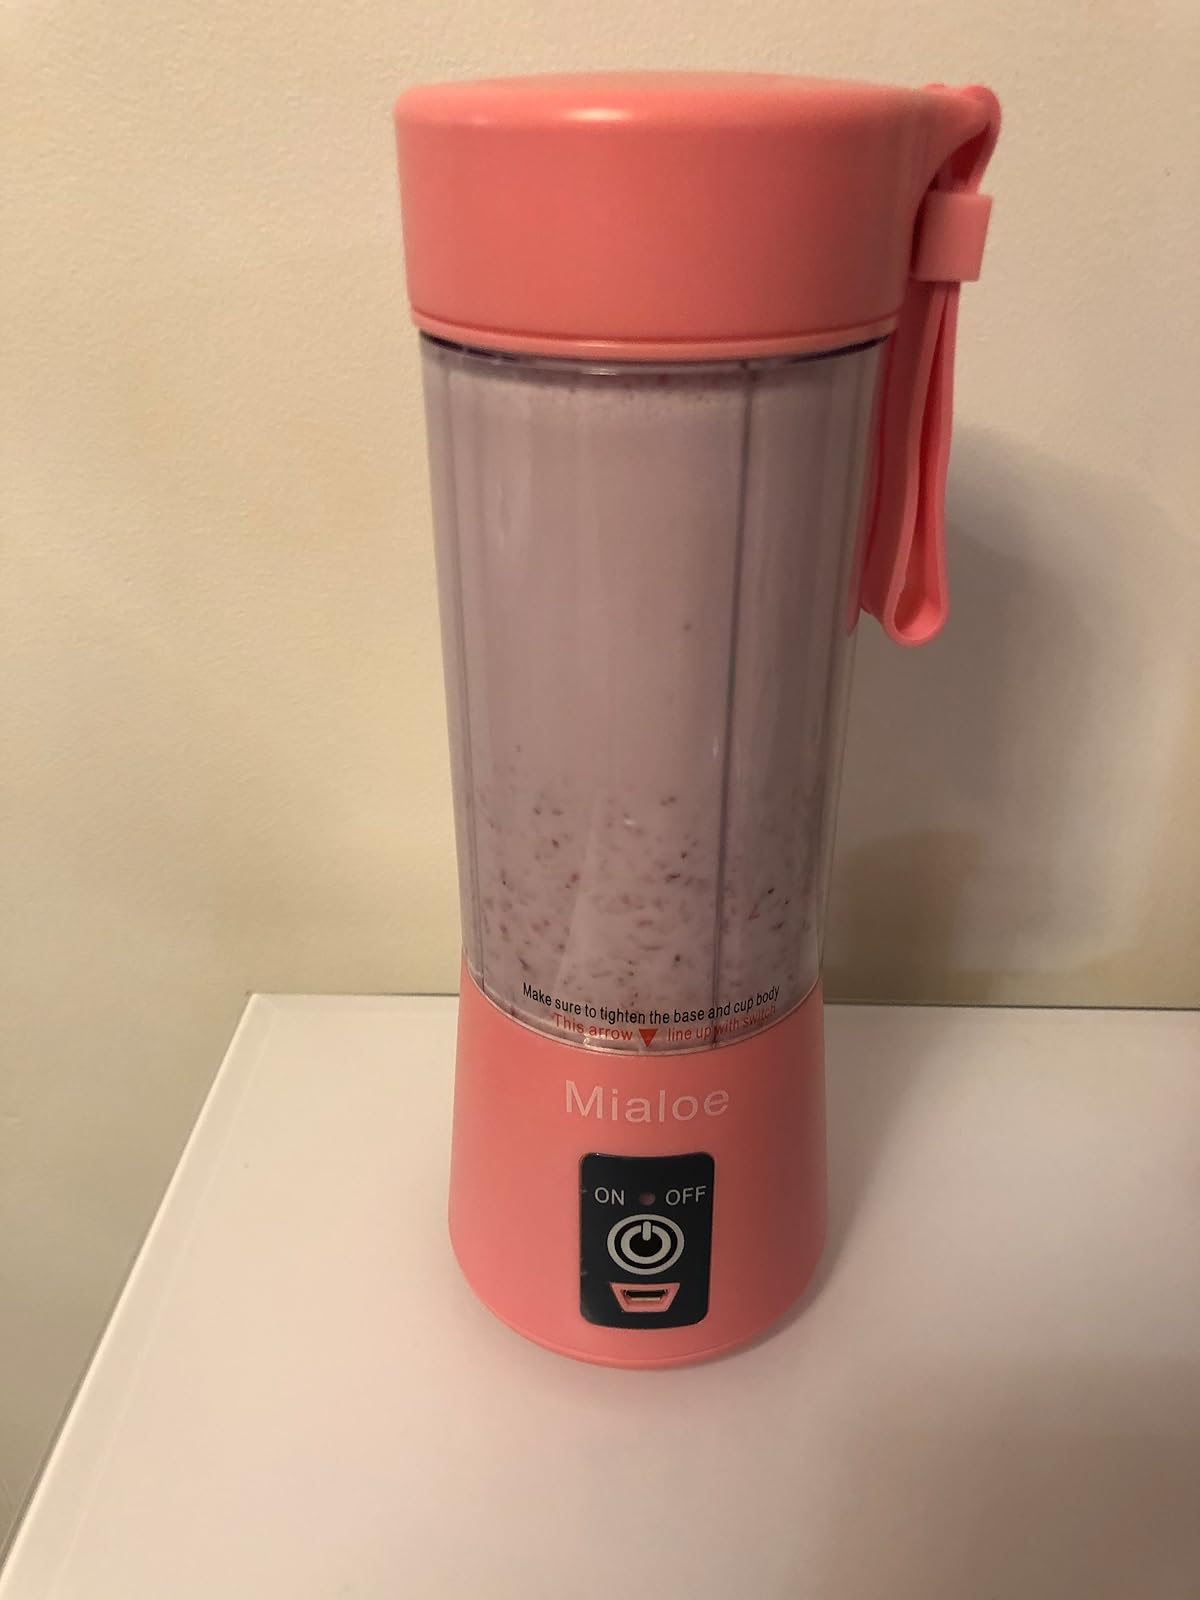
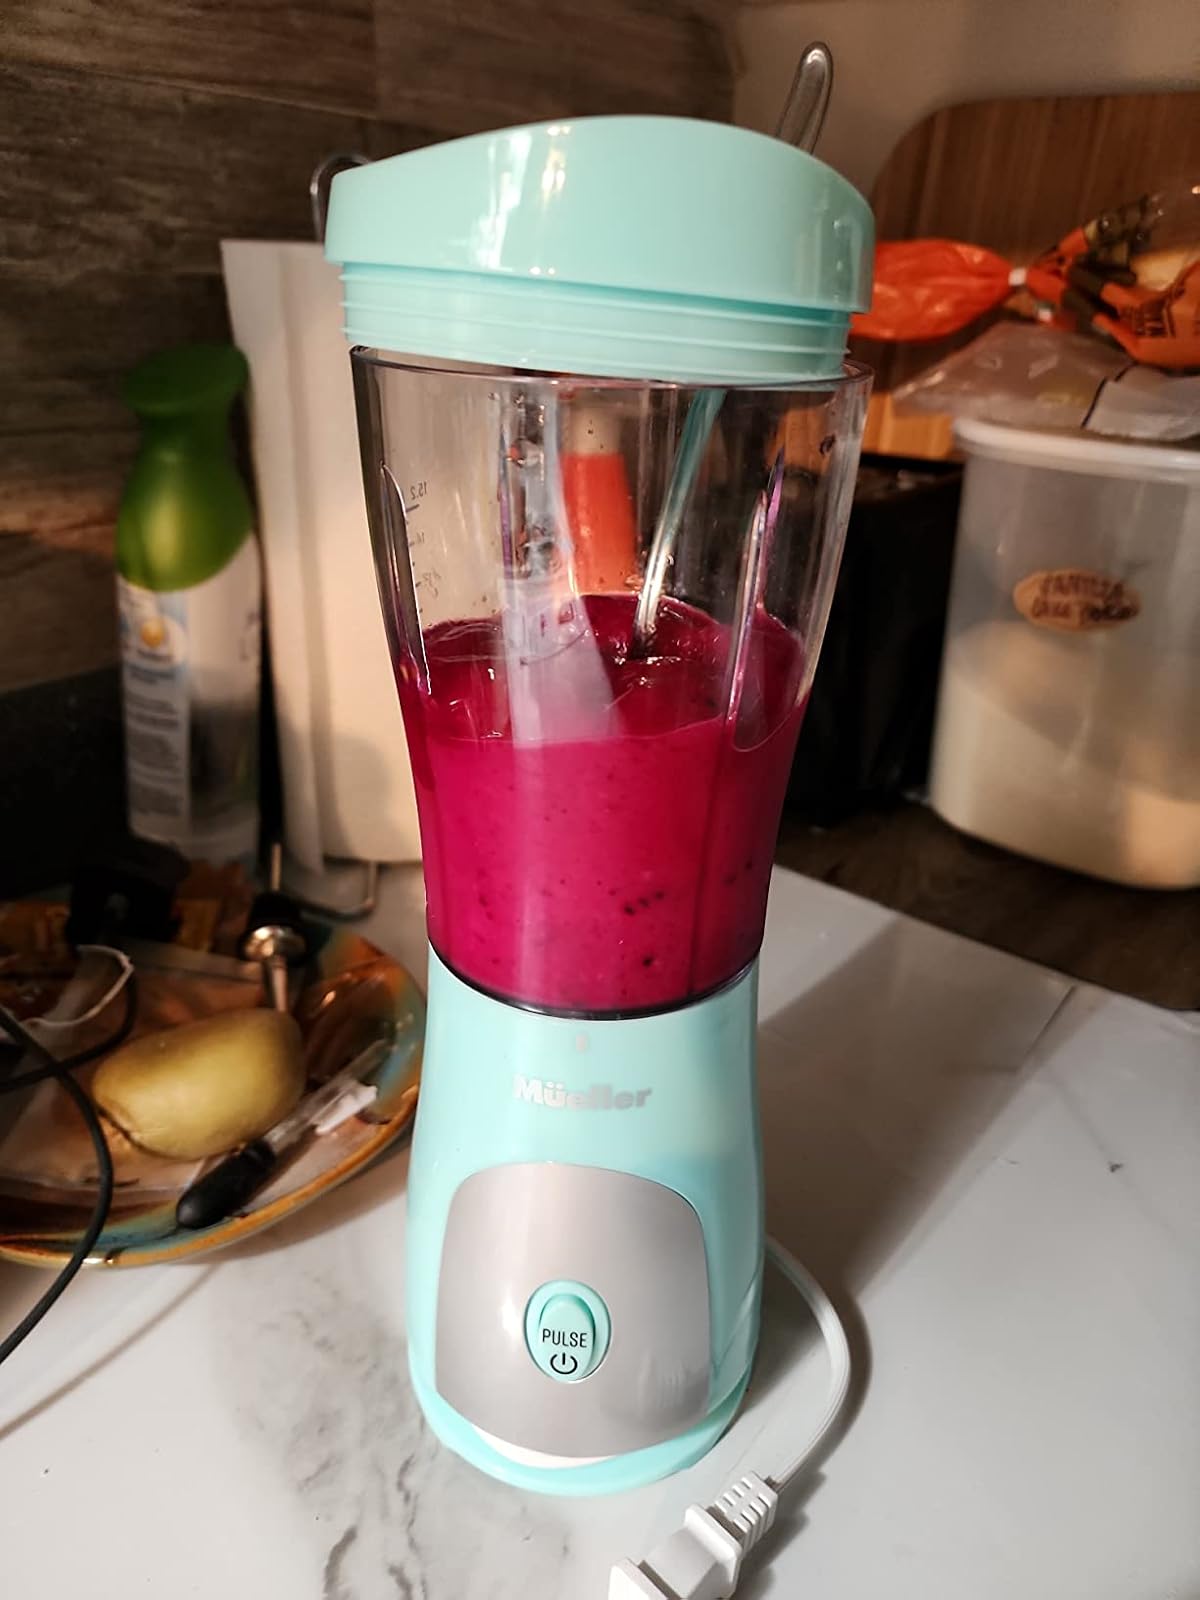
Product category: items_blender
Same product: no